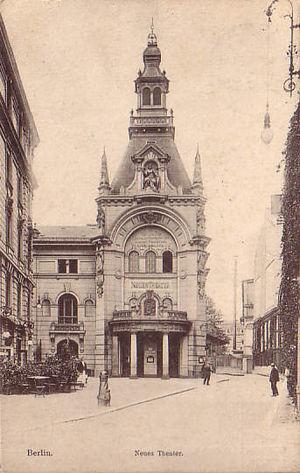
Le Theater am Schiffbauerdamm est un théâtre situé à Berlin, dans le quartier Mitte. Ouvert le 19 novembre 1892, il accueille depuis 1954 le Berliner Ensemble, fondé en 1949 par Helene Weigel et Bertolt Brecht.